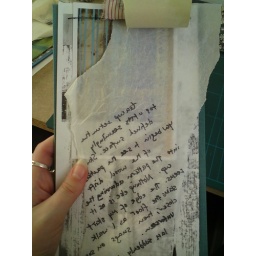
Adaptation of japanese stab binding - no front cover - back cover board bound in book cloth with end paper